Resident Evil: Revelations 2

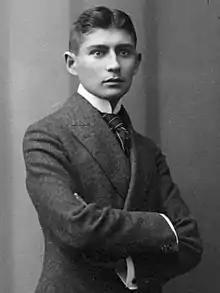
Franz Kafka was a great inspiration for many elements of the plot for "Resident Evil: Revelations 2".

The Czech novelist and story writer Franz Kafka was a major inspiration behind the game's plot, the idea influenced by Satō. Since the first "Revelations" used passages from Dante Alighieri's "The Divine Comedy", the team felt that would be a common element for the "Revelations" series, providing a deeper meaning for the themes explored throughout the story. Furthermore, Satō hoped it would allow players feel more immersed since a real writer became part of the setting. The titles of the game's four episodes are allusions to some of Kafka's works; referring to "In the Penal Colony", "Contemplation", "The Judgment" and "The Metamorphosis", respectively.